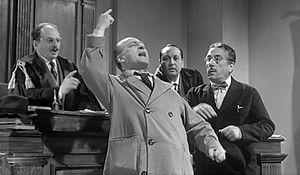
Eduardo Passarelli né à Naples le 20 juillet 1903 et mort dans cette même ville le 9 décembre 1968 est un acteur italien.
La cambiale est un film italien réalisé par Camillo Mastrocinque, sorti en 1959.